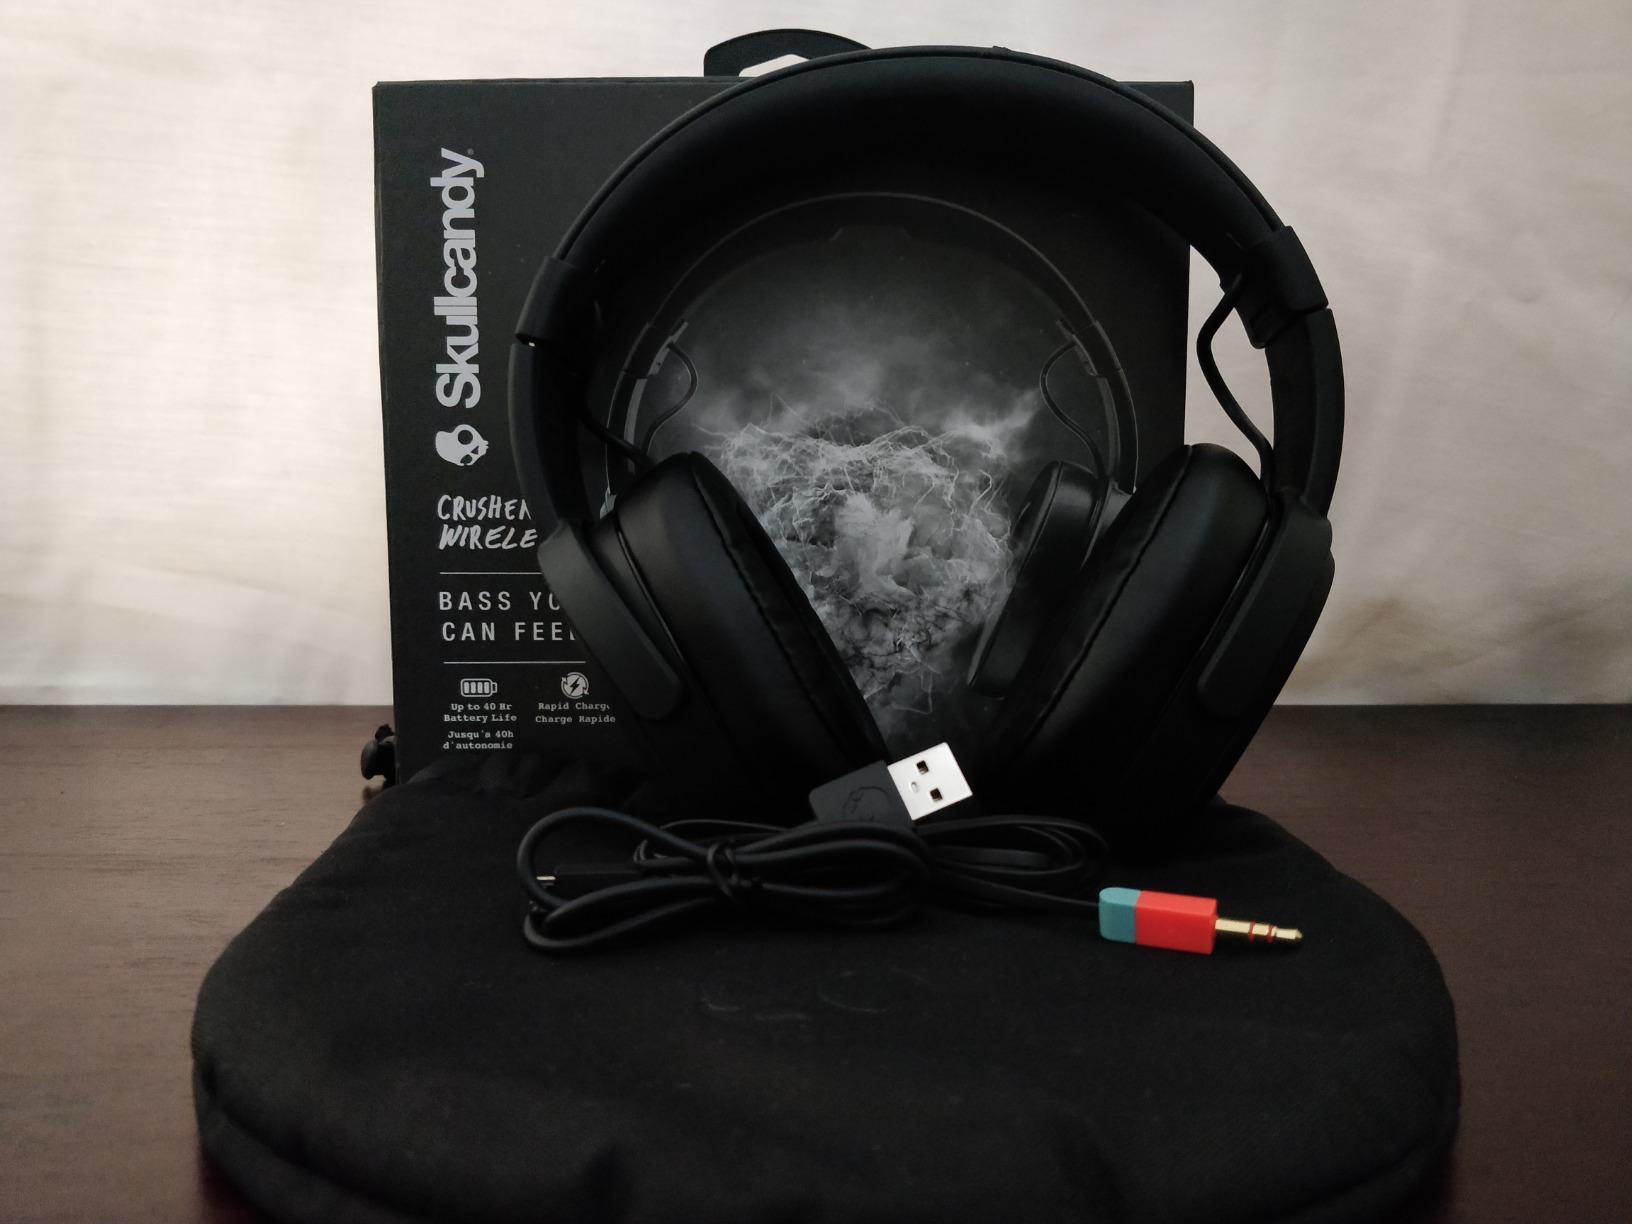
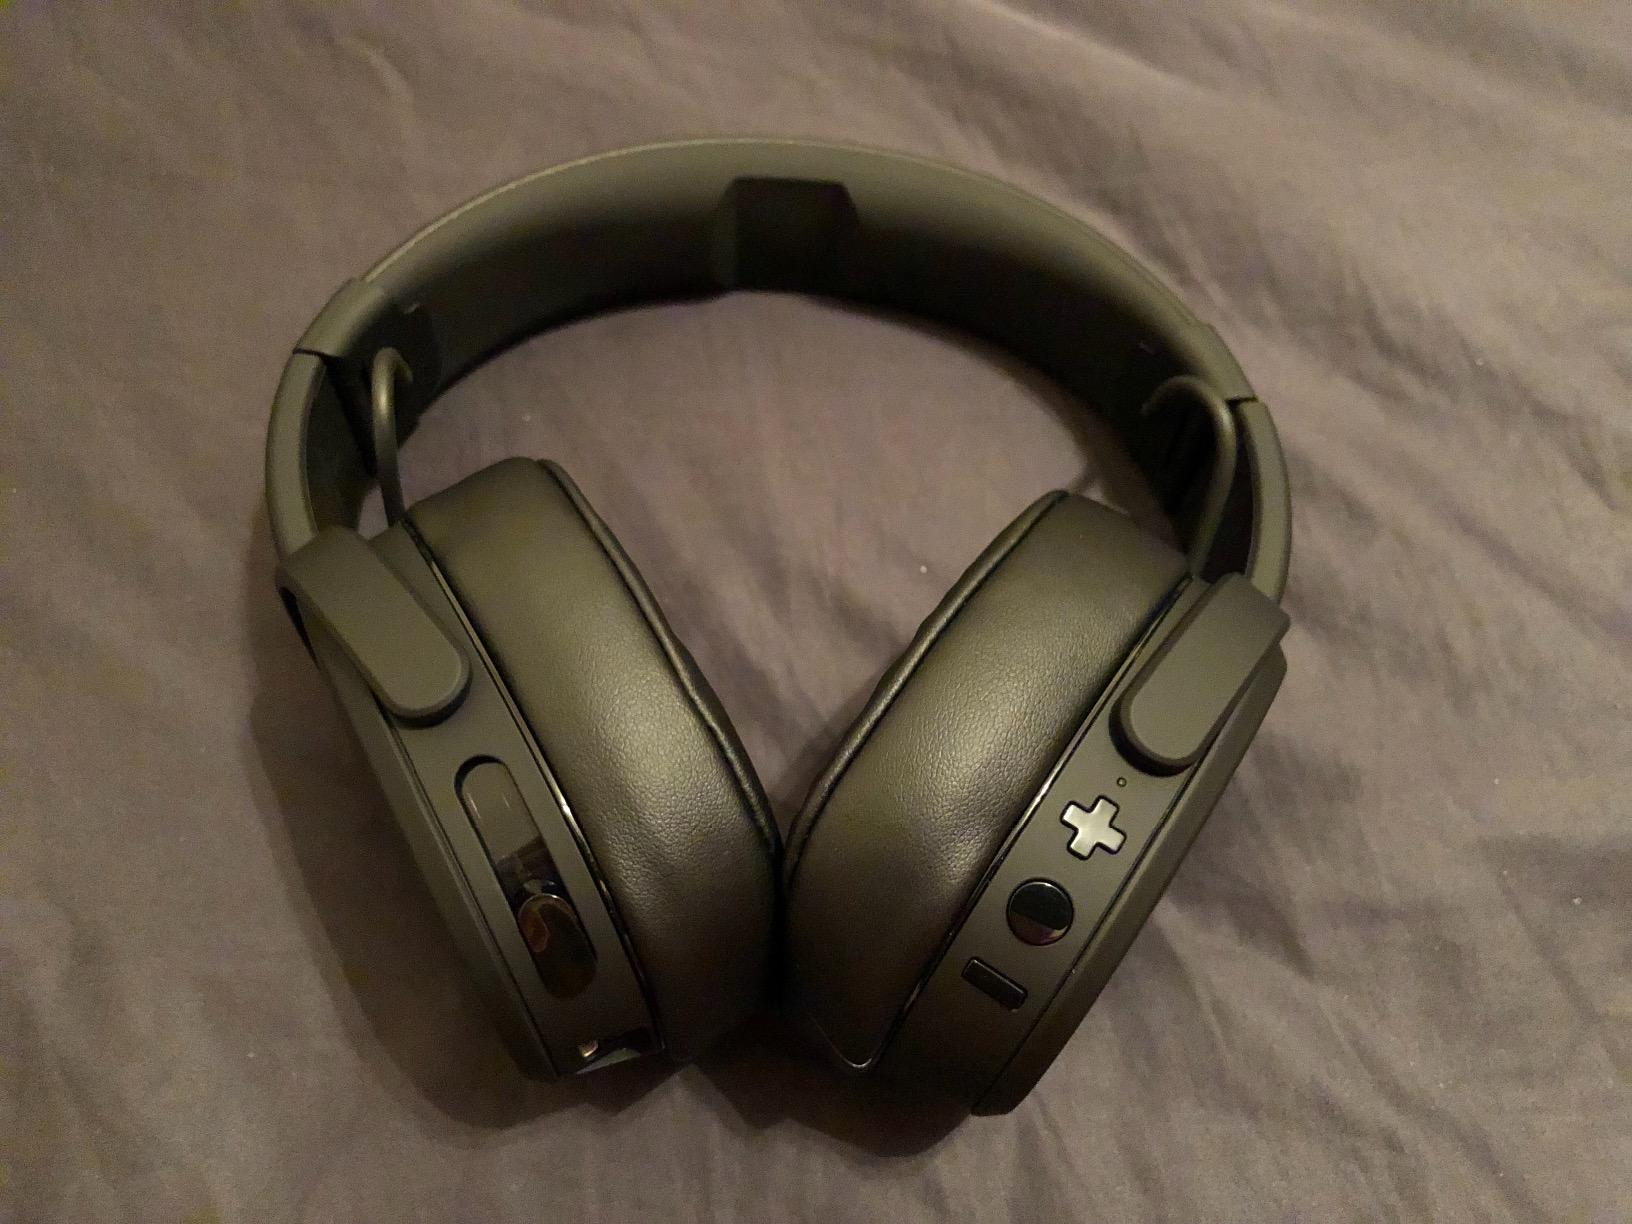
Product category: headphones
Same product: yes